Govardhan Math

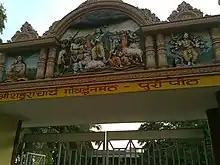
Govardhan Math Entrance Gate

Purvamnaya Sri Govardhana Pitham or Govardhan Math (ଗୋବର୍ଦ୍ଧନ ମଠ) is one amongst the four cardinal pithams established by the philosopher-saint Adi Shankara to preserve and propagate Hinduism and Advaita Vedanta, the doctrine of non-dualism. Located in Puri in Odisha, India, it is the Eastern Āmnāya Pītham amongst the four pithams, with the others being the Sringeri Śārada Pīṭhaṃ (Karnataka) in the South, Dvārakā Śāradā Pītham (Gujarat) in the West, Badari Jyotirmaṭha Pīṭhaṃ (Uttarakhand) in the North .It is associated with the Jagannath temple. Their Vedantic mantra or Mahavakya is "Prajñānam brahma (Consciousness is supreme being) and" as per the tradition initiated by Adi Shankara it holds authority over the "Rigveda". The head of the matha is called Shankarayacharya, the title derives from Adi Shankara.